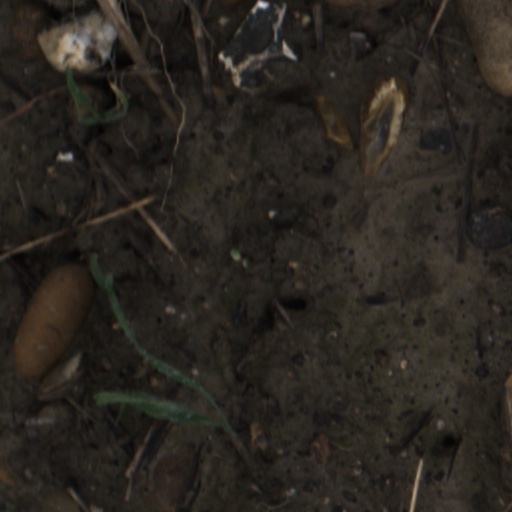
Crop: wheat